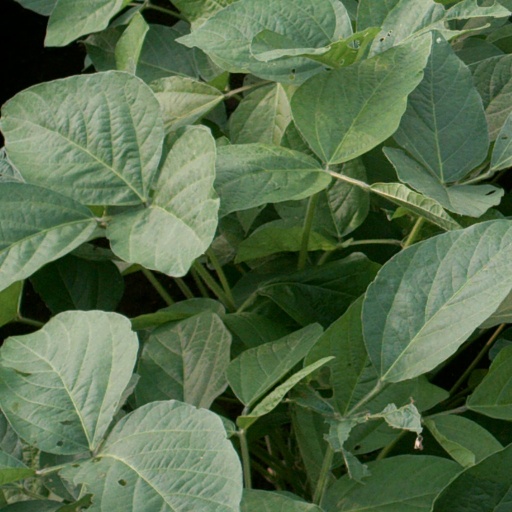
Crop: soybean